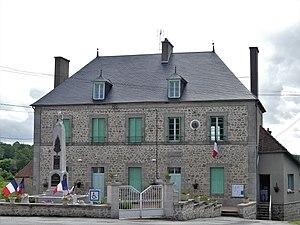
La mairie et le monument aux morts d'Issoudun-Létrieix, Creuse, France.
Issoudun-Létrieix est une commune française située dans le département de la Creuse, en région Nouvelle-Aquitaine.